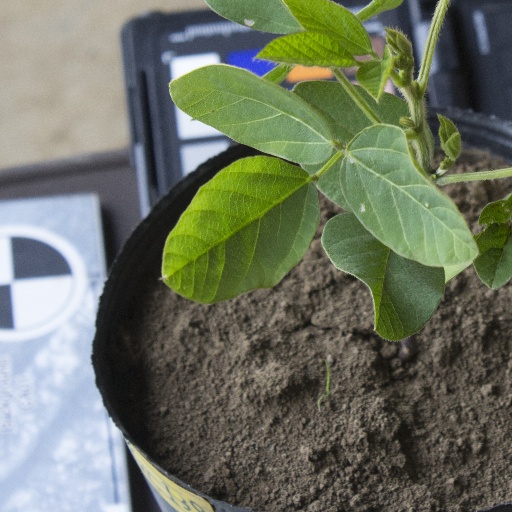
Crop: soybean